Abbey

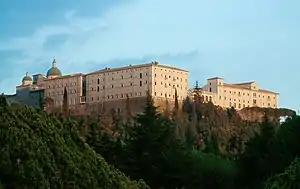
The Abbey of Monte Cassino

The earliest known Christian monasteries were groups of huts built near the residence of a famous ascetic or other holy person. Disciples wished to be close to their holy man or woman in order to study their doctrine or imitate their way of life.